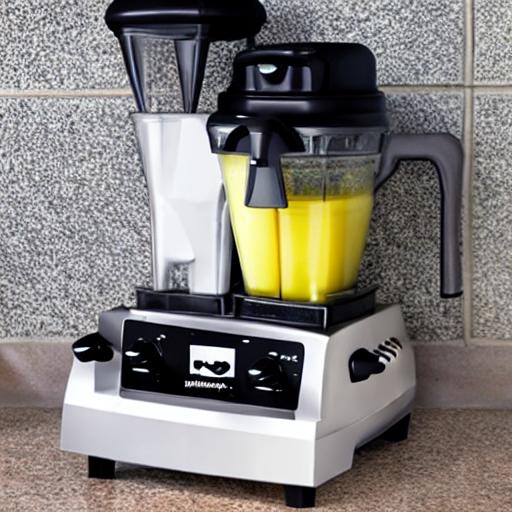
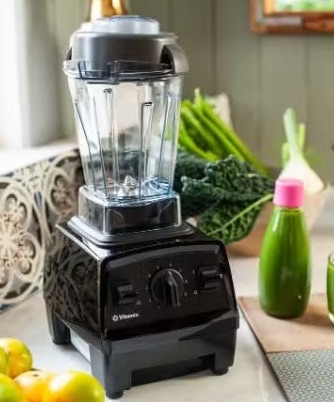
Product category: items_blender
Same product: no